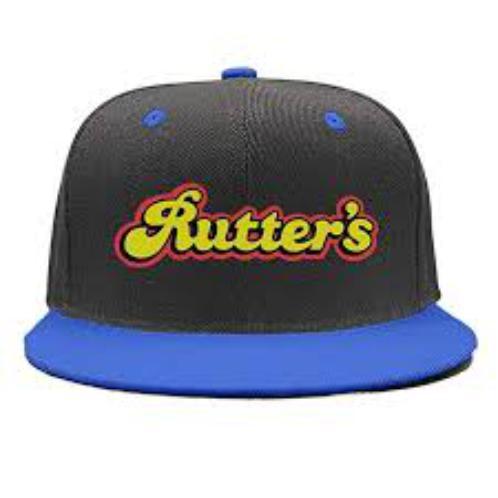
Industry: Food